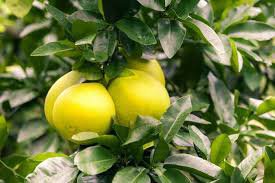
Label: Orange